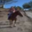
Label: horse